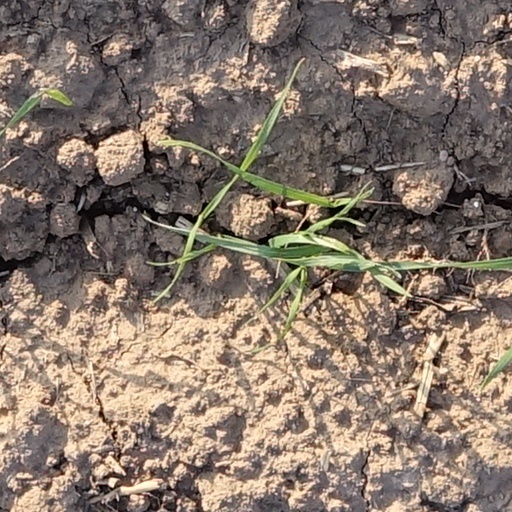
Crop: wheat